Vilcabamba, Peru

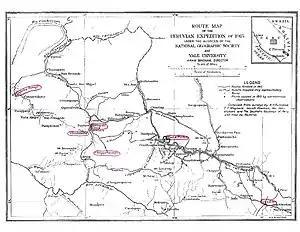
Bingham's map of Vilcabamba. Important places circled. Espiritu Pampa is Incan Vilcabamba.

The location of the Incan Vilcabamba was forgotten during the 17th century by the few remaining inhabitants of the region. In 1710, an explorer, Juan Arias Diaz, found Choquequirao, southwest of Vilcabamba, and identified it as the Incan capital. Later historians and explorers identified Choquequirao as Vilcabamba. In 1909, Peruvian historian, Carlos A. Romero, debunked the claim that Choquequirao was Incan Vilcabamba based on his studies of writings by Spanish chroniclers of the 16th century. Romero identified the village of Puquiura as the site of Incan Vilcabamba.